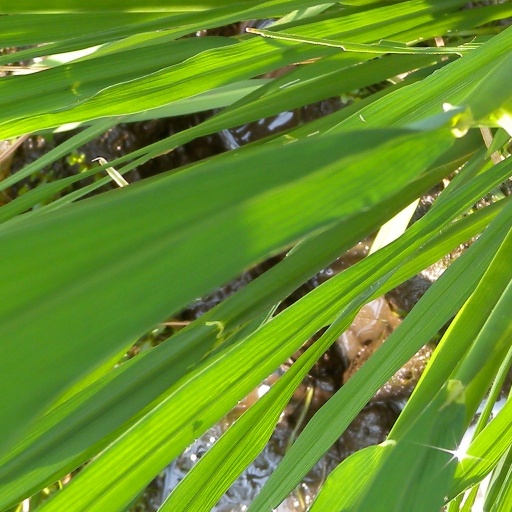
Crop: rice